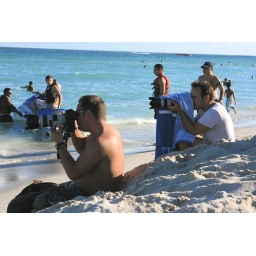
On the beach of the Setai, paparazzi attempt to blend into the scenery in order to snap photos of celebs playing in the water